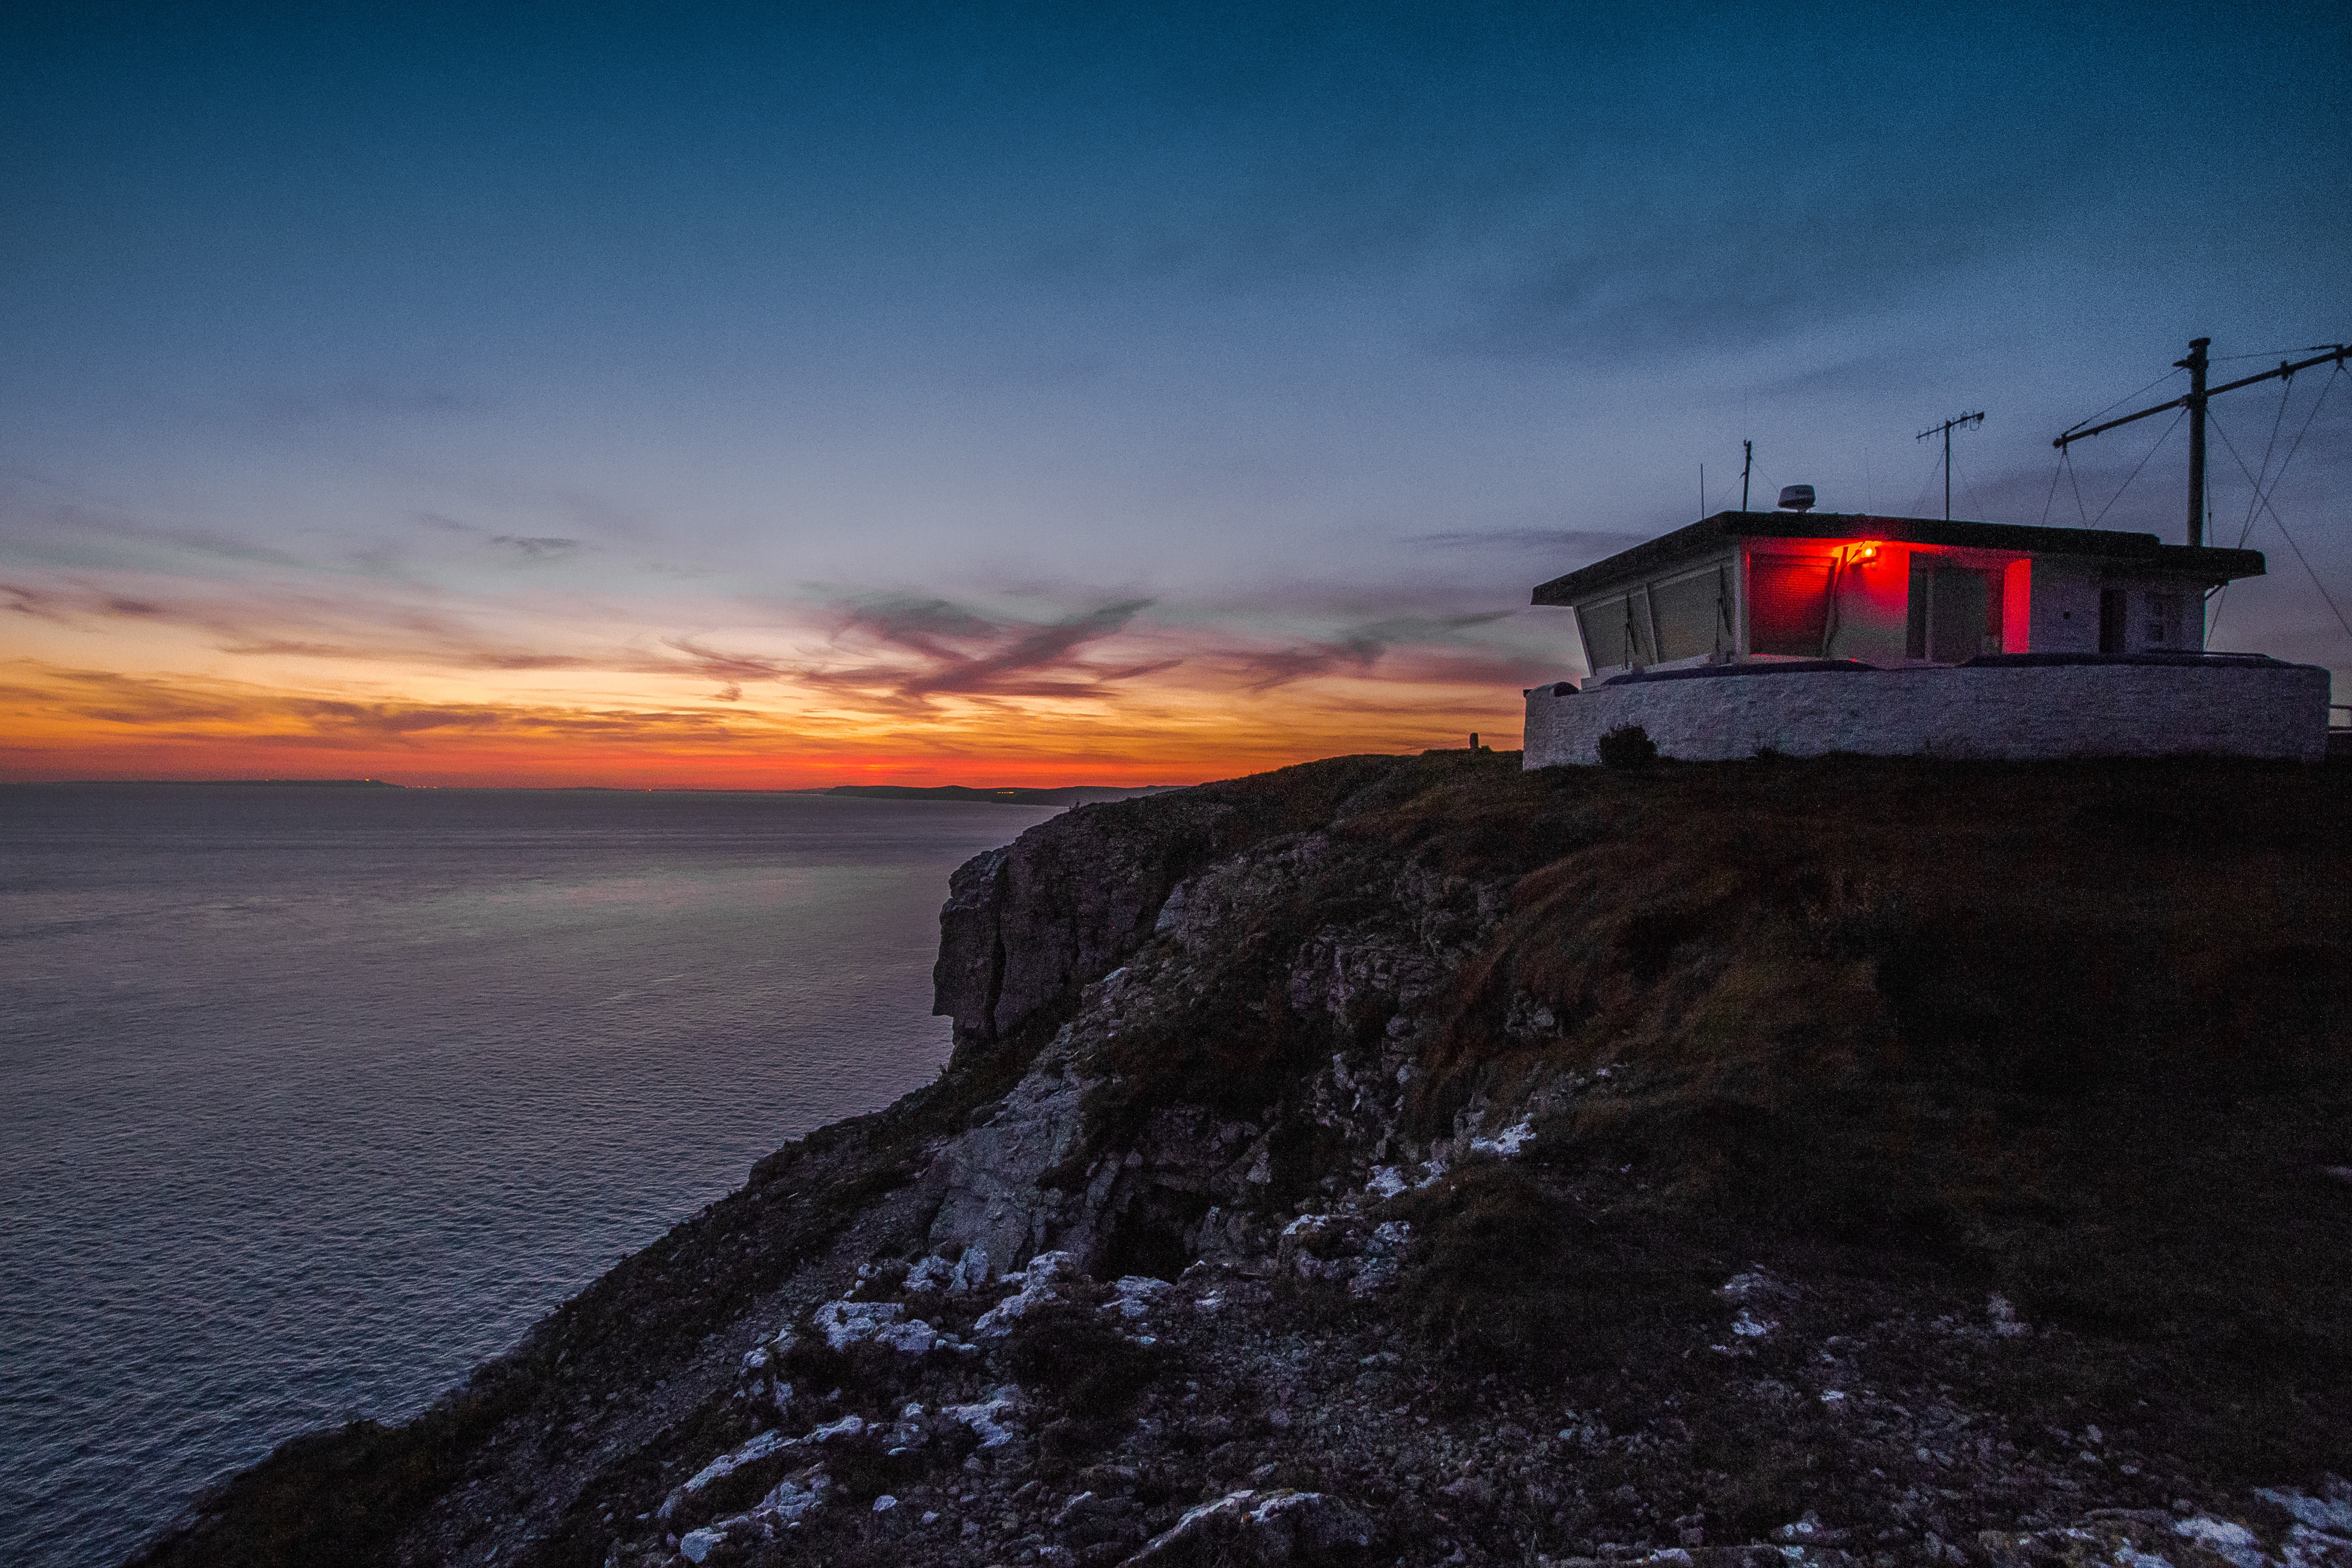
sea, coast, ocean, horizon, mountain, cloud, lighthouse, sunrise, sunset, wave, dawn, cliff, dusk, evening, tower, terrain, in the evening, england, cape, dorset, the coast guard